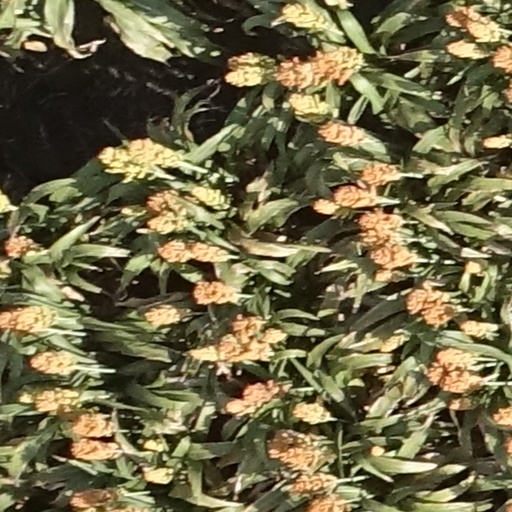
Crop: sorghum